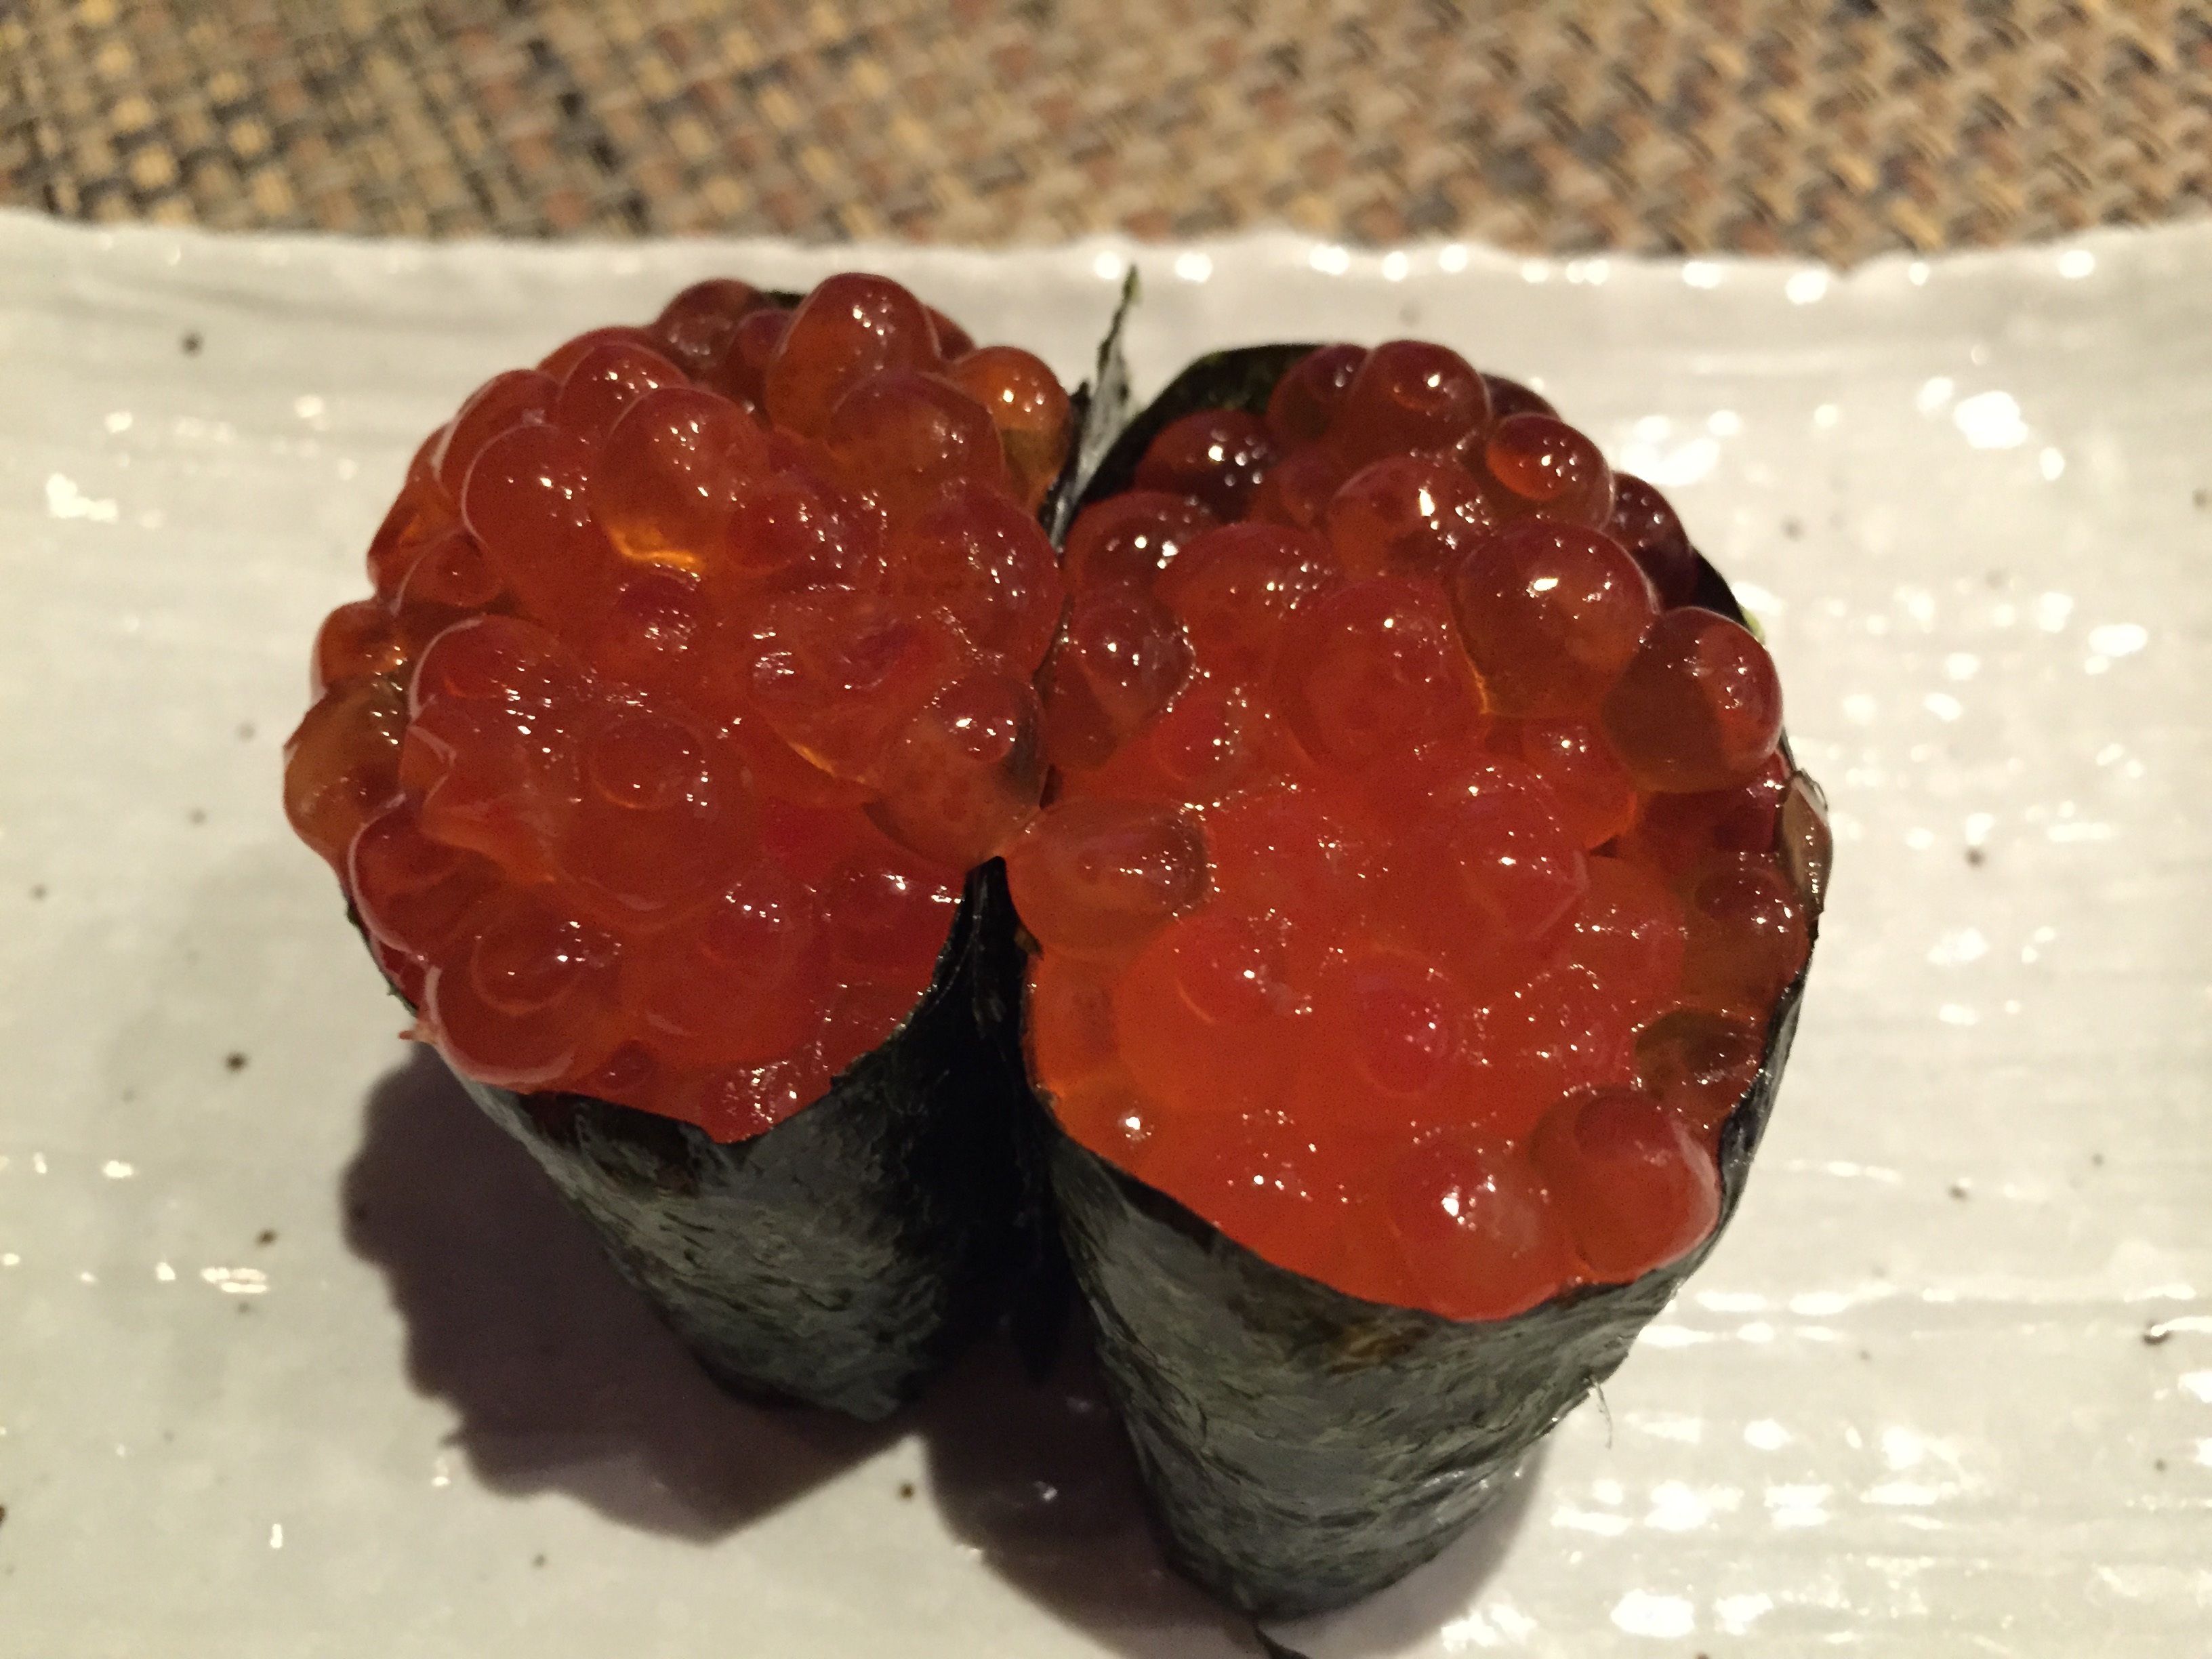
plant, fruit, flower, food, red, produce, dessert, cuisine, strawberry, sushi, japanese, salmon, strawberries, roe, nori, flowering plant, land plant, medicinal mushroom, ikura